Architecture of Letterkenny

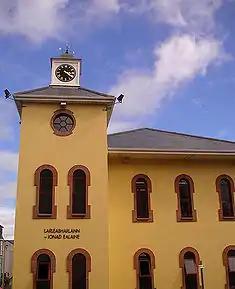
Letterkenny Library and Arts Centre

An Grianán Theatre opened in October 1999. It is the largest theatre in Letterkenny and in County Donegal. It is located on Port and has a seating capacity of 383. It also has the largest stage in Ireland.